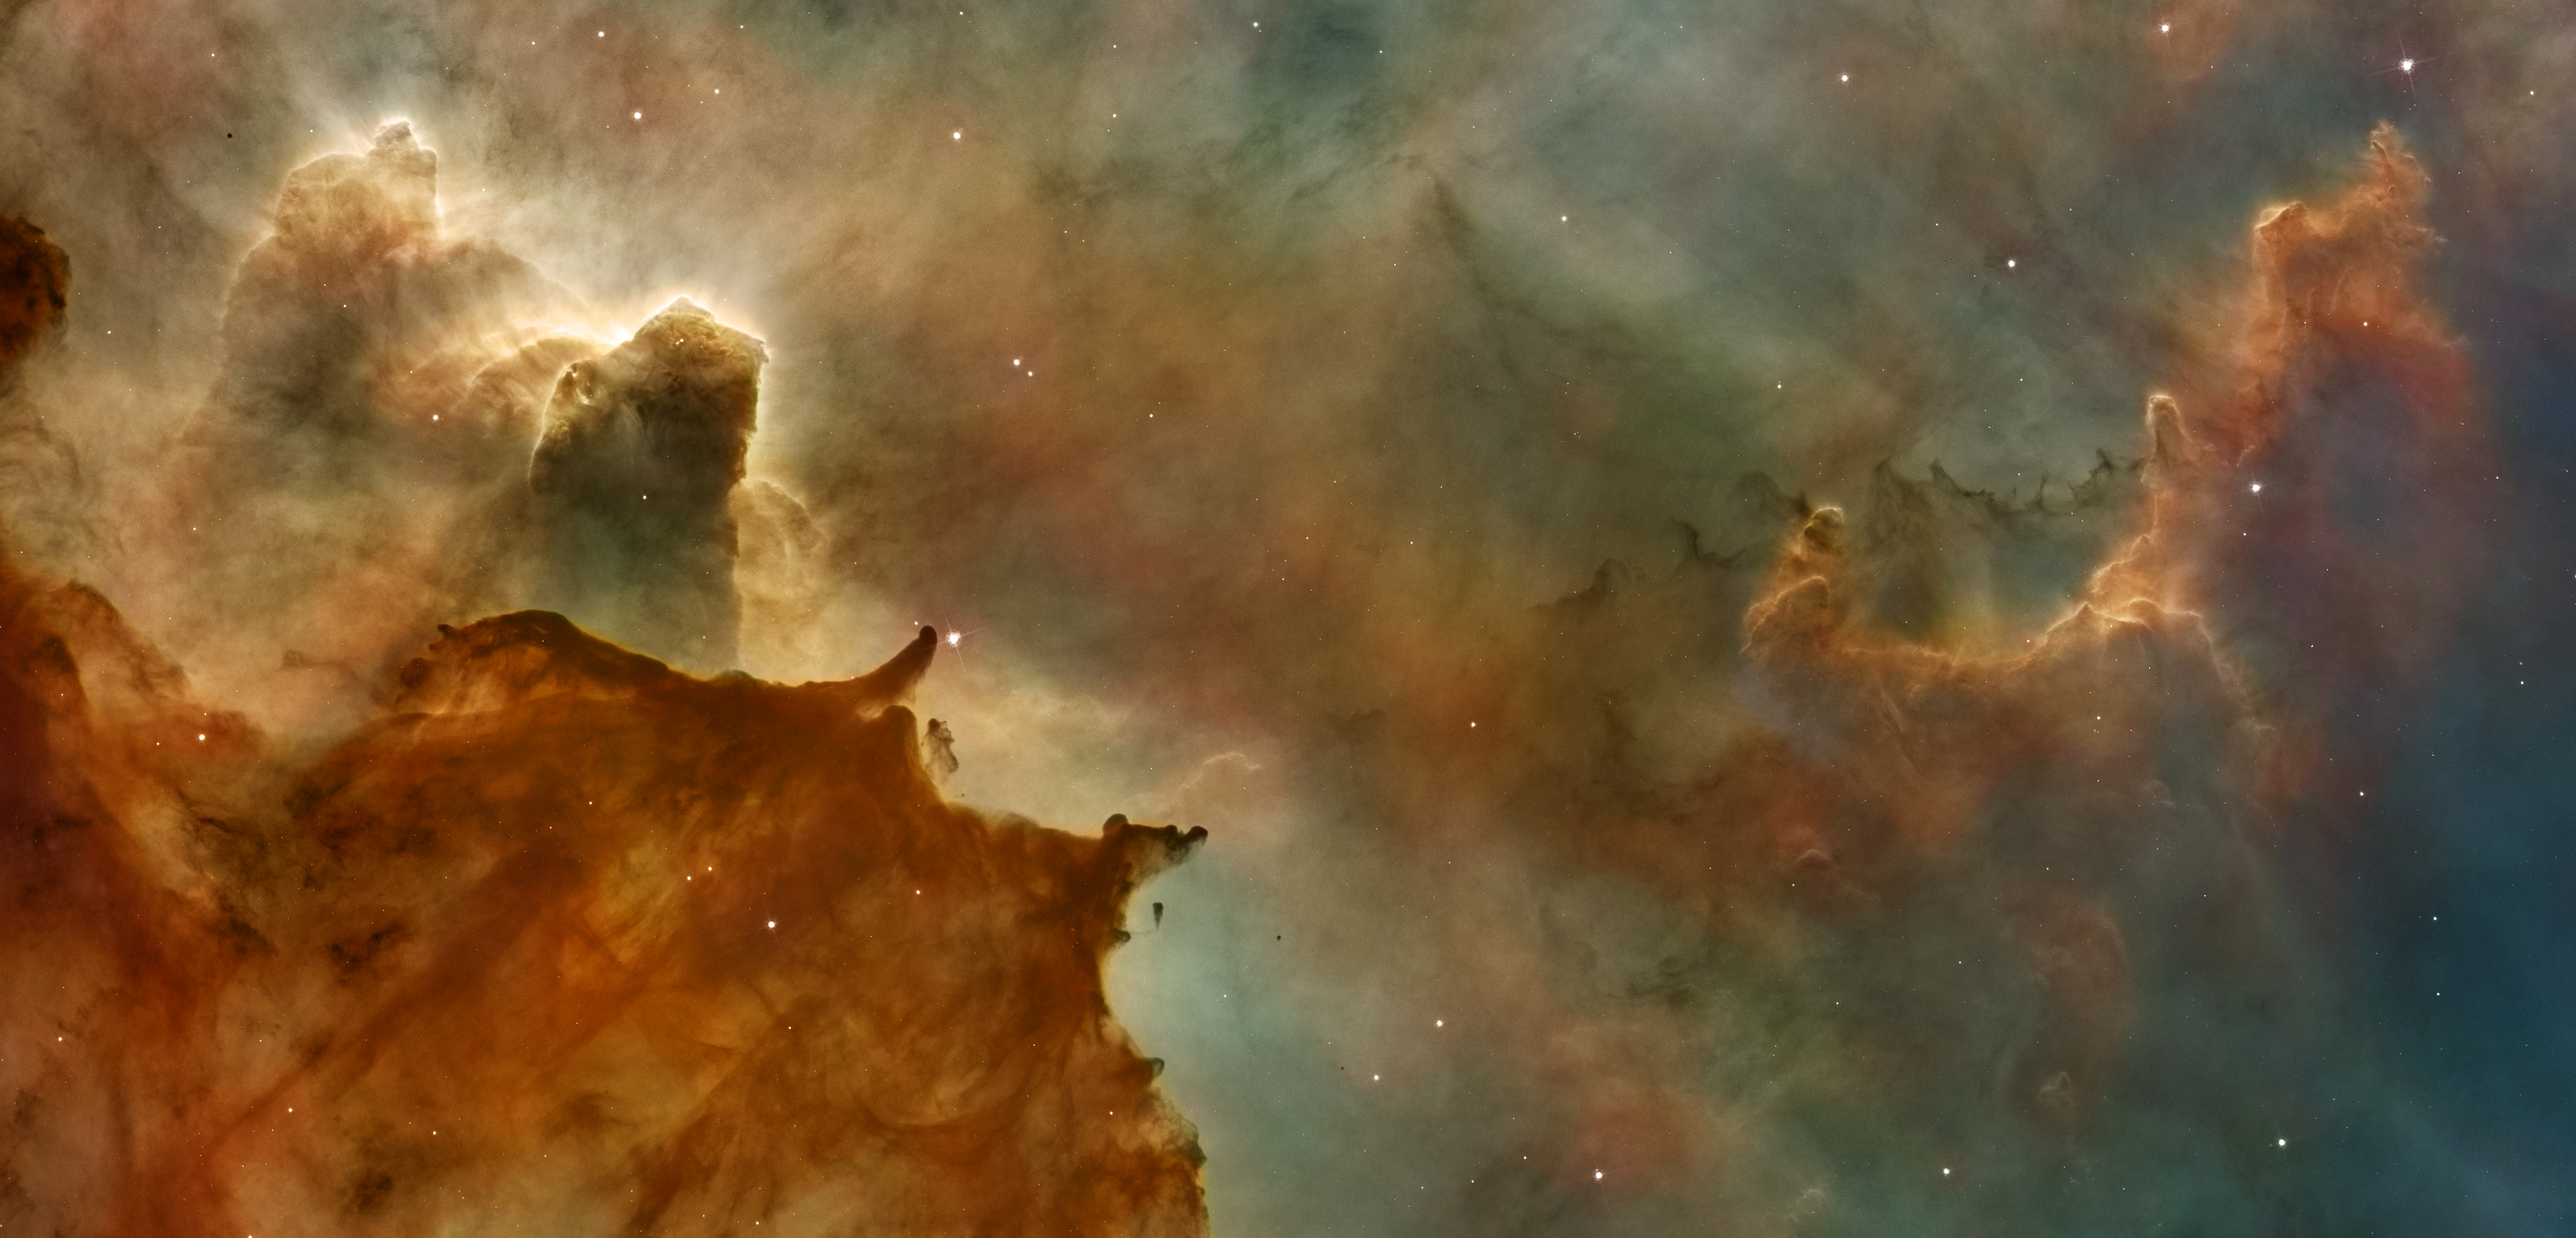
atmosphere, space, explosion, nebula, outer space, stars, astronomical object